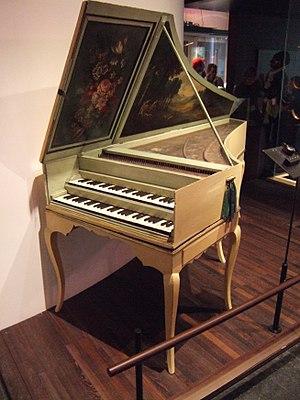
Clavecin par Ioannes Couchet (1646, ravalé probablement au XVIIIe siècle) - Bruxelles, Musée des Instruments de Musique
La famille Couchet est une famille de facteurs de clavecins anversois, apparentée, héritière et continuatrice de l'activité de la famille des Ruckers.